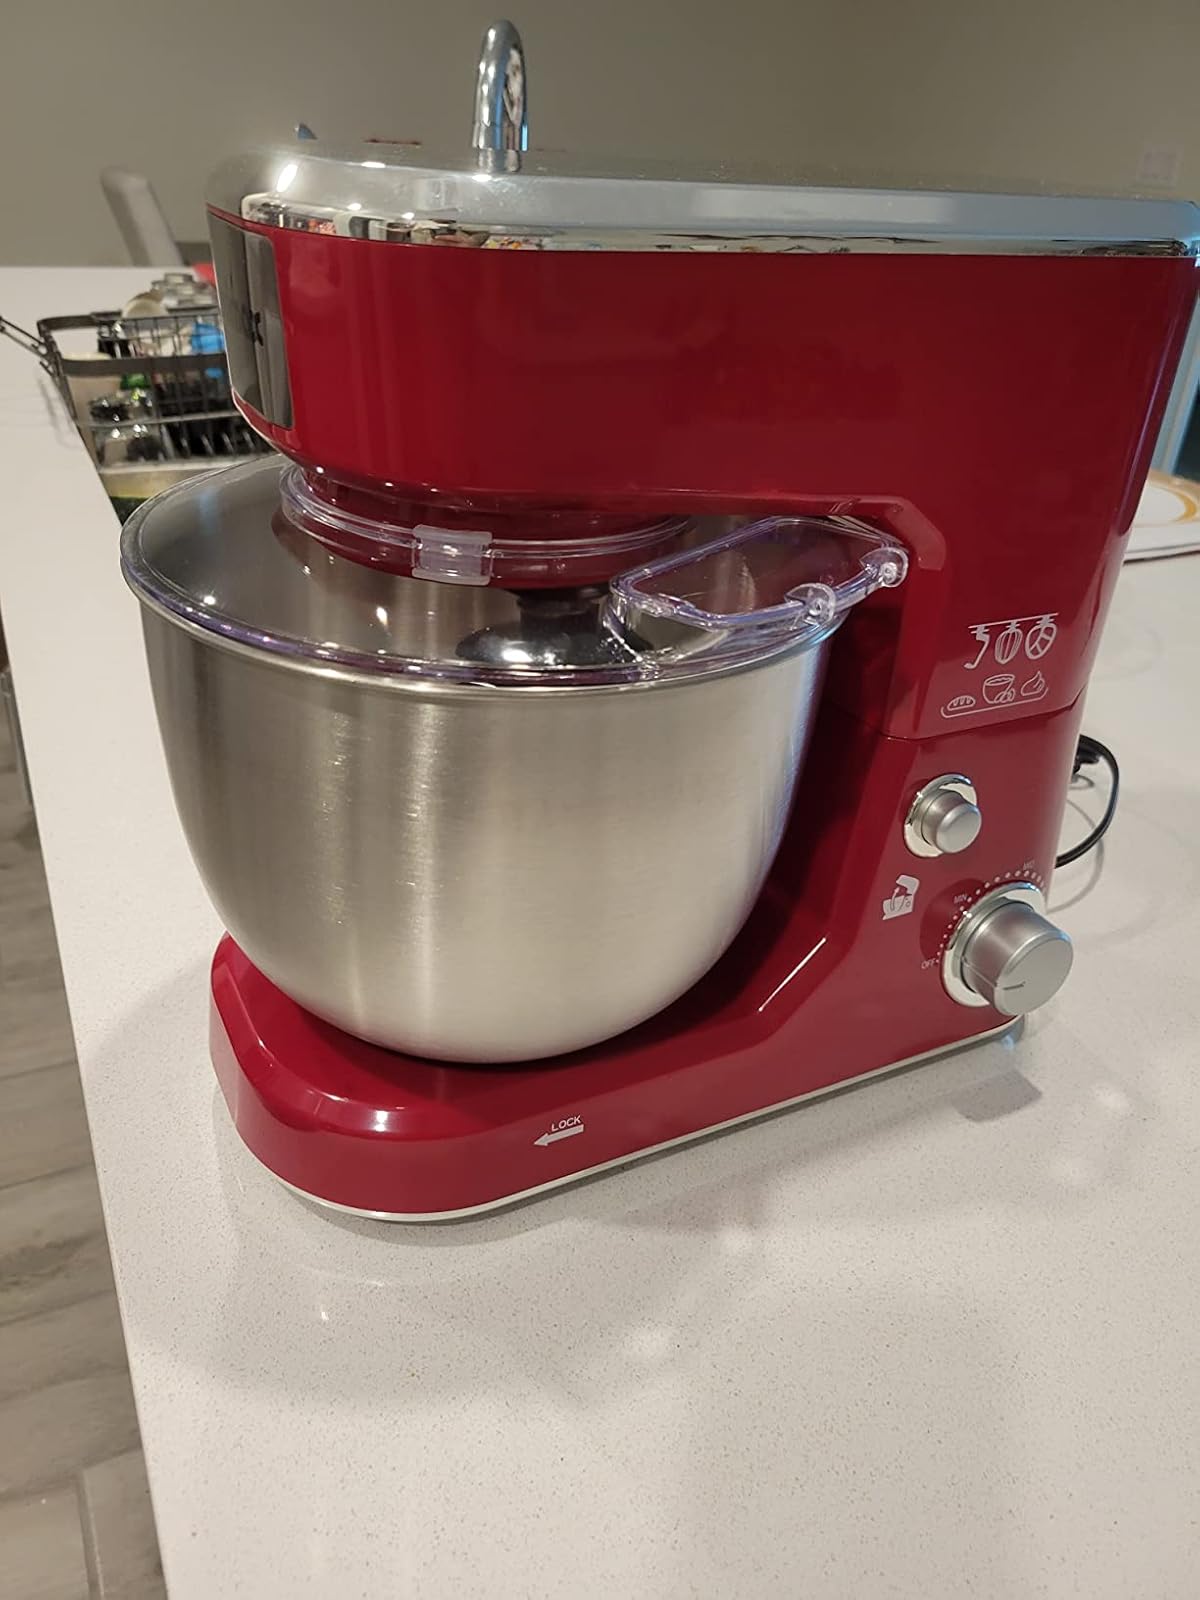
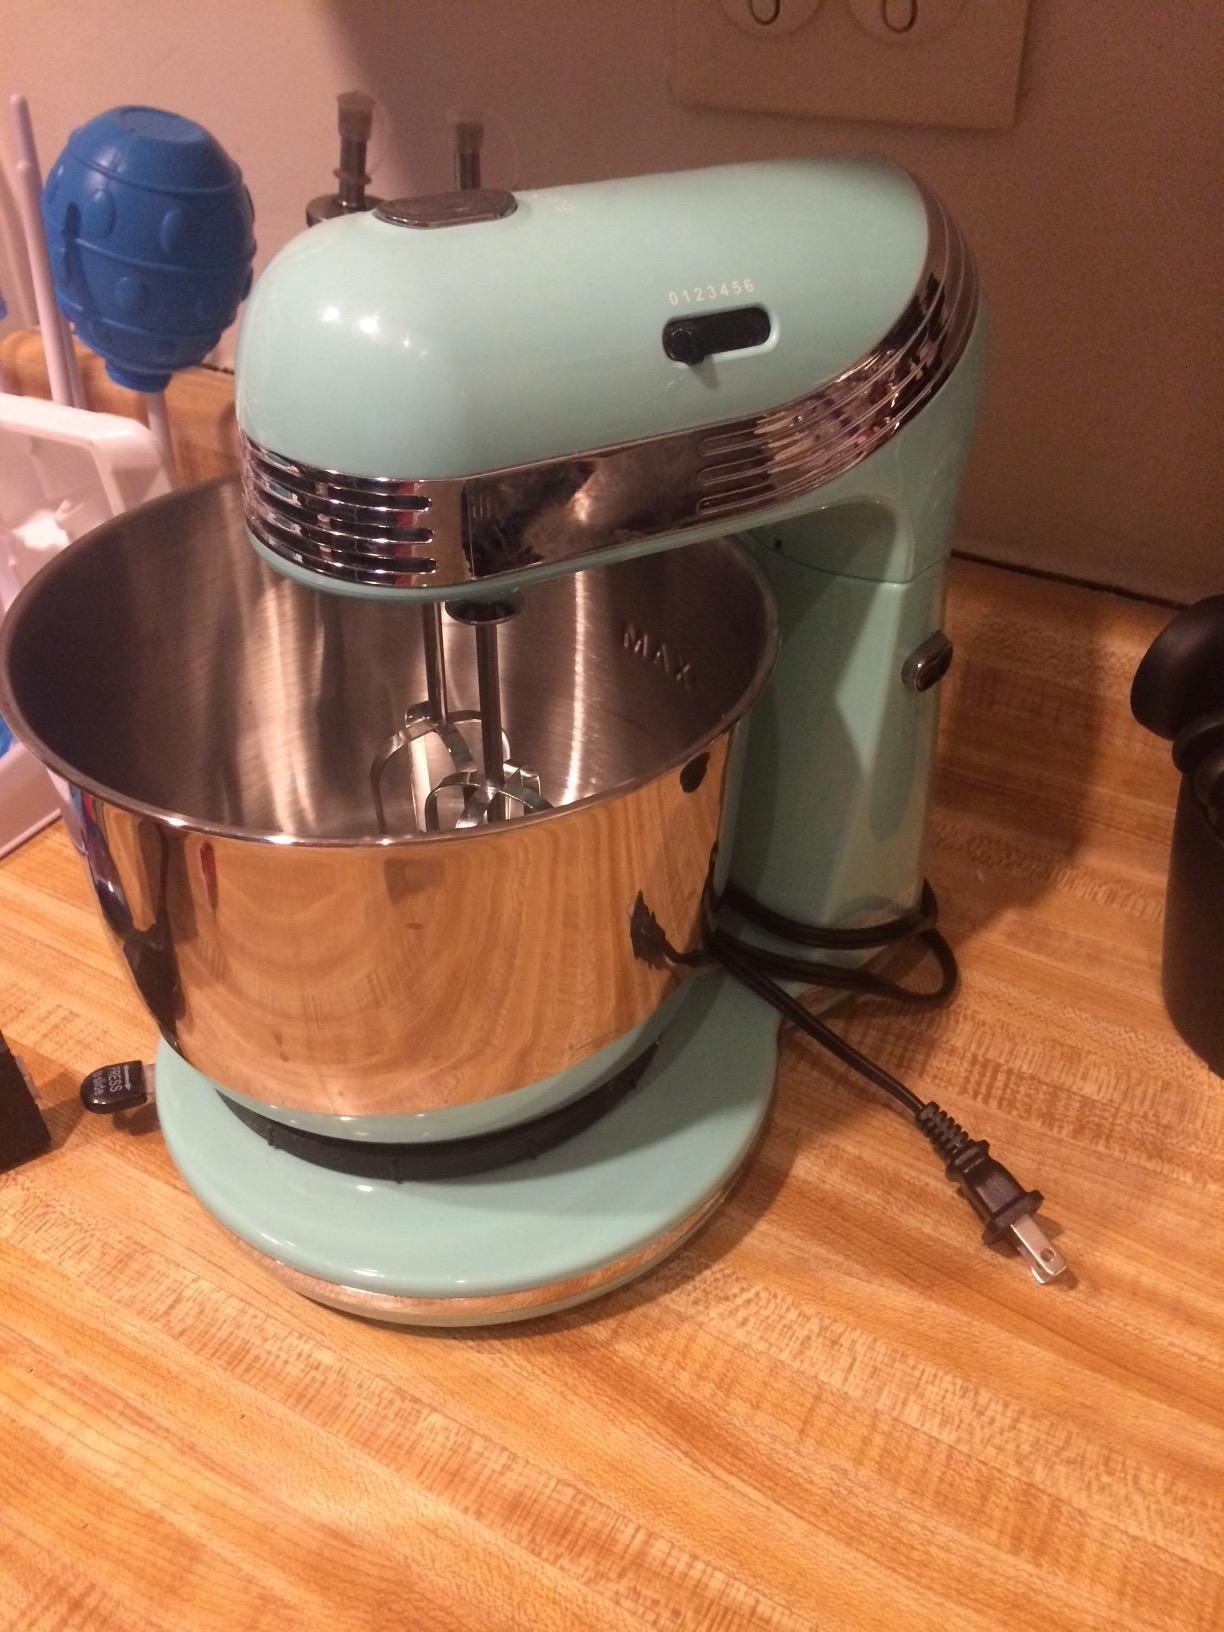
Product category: items_mixer
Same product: no